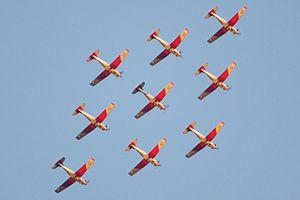
La Pc-7 team en formation diamant au dessus du lac de Morat le 2 juillet 2011 à l'occasion du festival walk and jam
Une formation en diamant désigne une formation de quatre ou plus avions, cavaliers, joueurs dans un sport d'équipe, etc., où la position des personnes, lorsqu'elles sont considérées comme un tout, ressemble à un diamant ou à un losange.
Le Pilatus PC-7 Turbo Trainer est un avion d'entraînement à turbopropulseur fabriqué par le constructeur suisse Pilatus Aircraft. L’appareil, capable de toutes les fonctions d’entraînement de base, a été sélectionné par plus de 20 forces aériennes comme avion d'entraînement. Depuis son introduction en 1978, près de 500 exemplaires ont été vendus, la majorité étant encore en service. La flotte mondiale de PC-7 a effectué plus d'un million d'heures de vol.